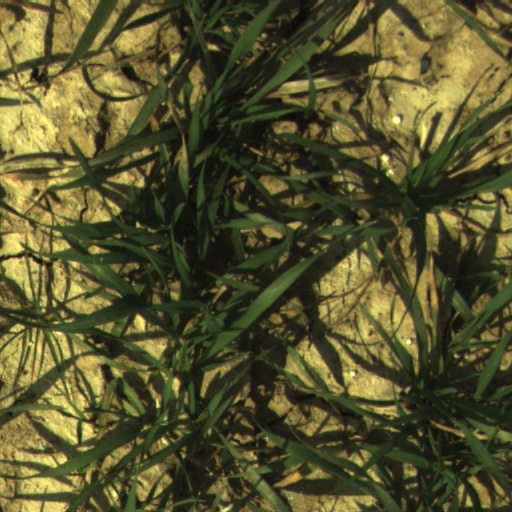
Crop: wheat